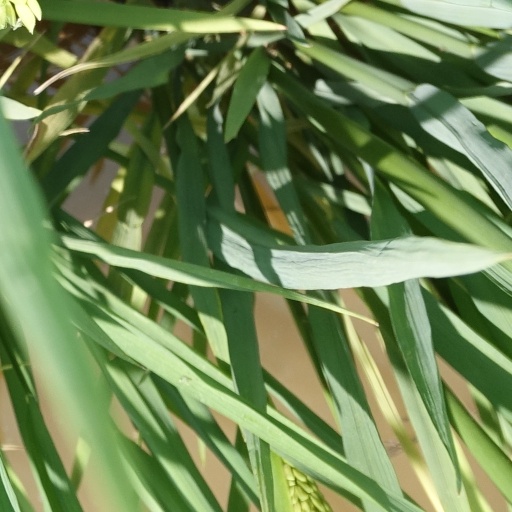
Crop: rice